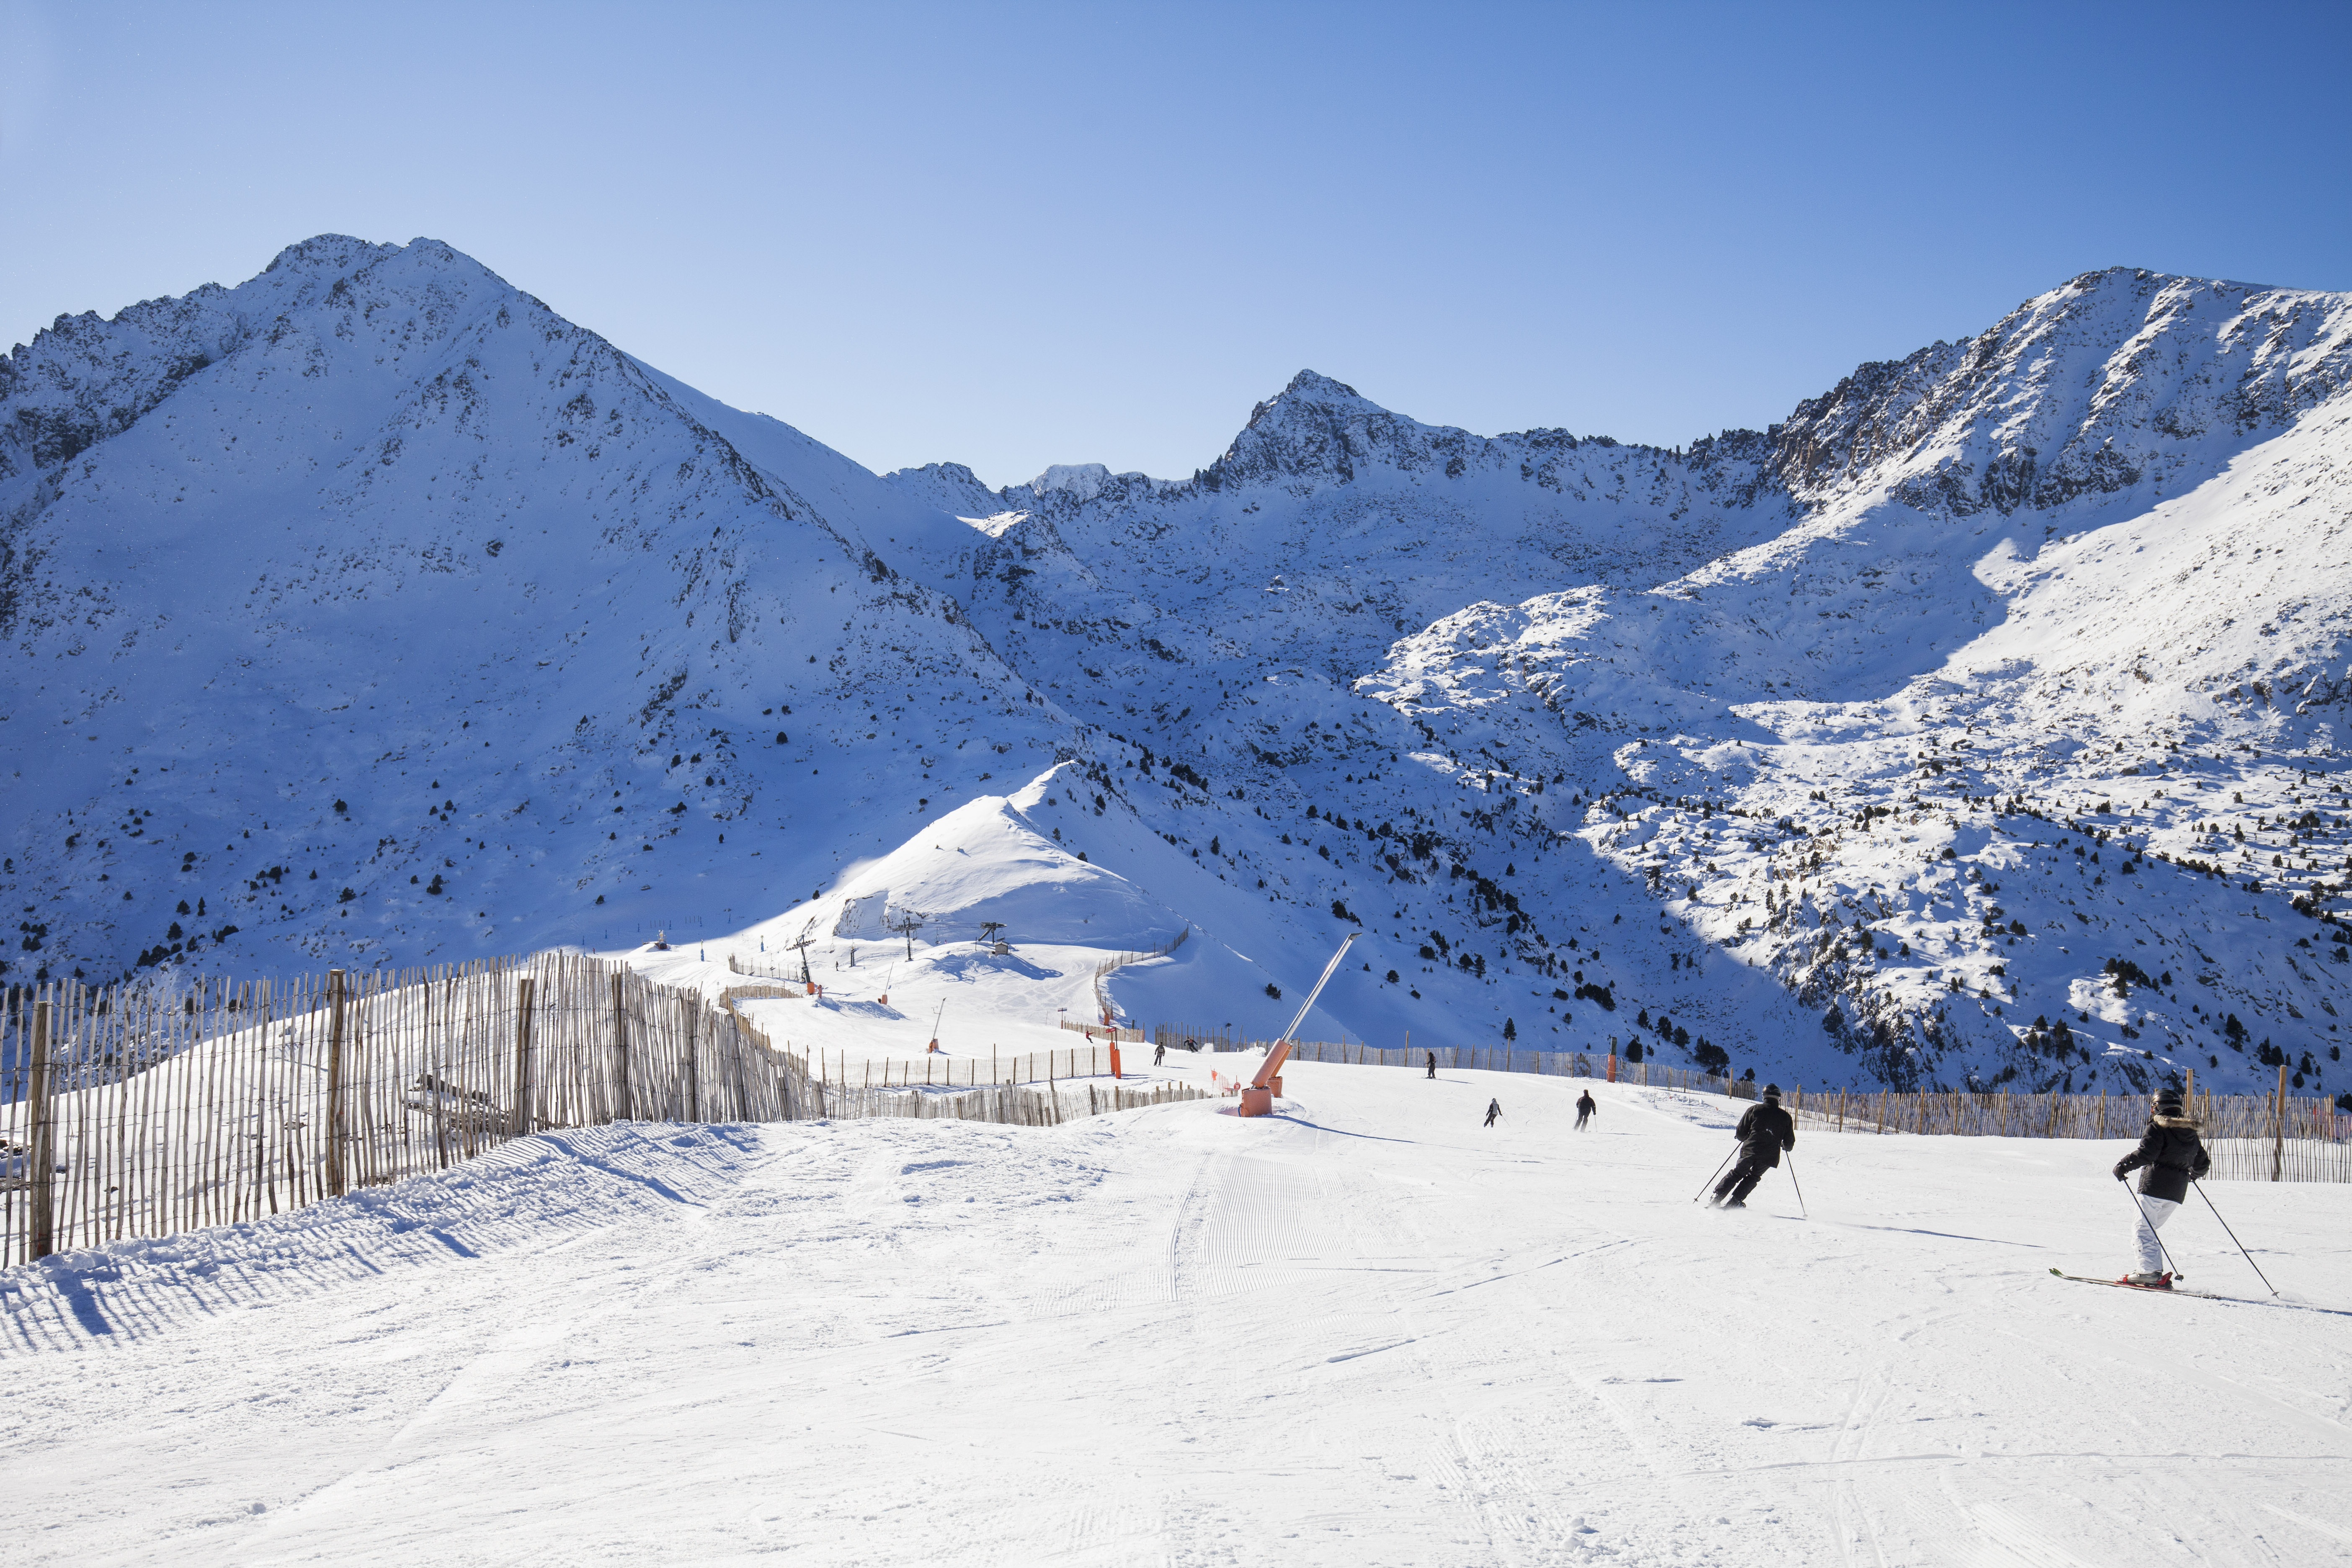
nature, mountain, snow, winter, white, mountain range, peaceful, weather, skiing, season, ridge, sports equipment, mountain landscape, winter sport, tracks, background, sports, resort, alps, ski, footwear, nevada, top, piste, ski touring, snowy landscape, andorra, nordic skiing, ski mountaineering, ski equipment, mountainous landforms, geological phenomenon